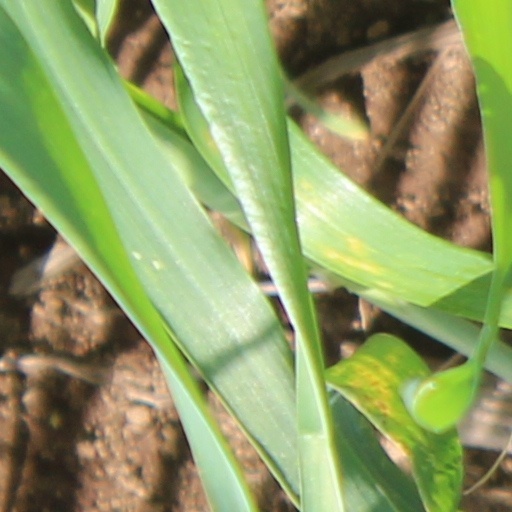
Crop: wheat